Red Parker

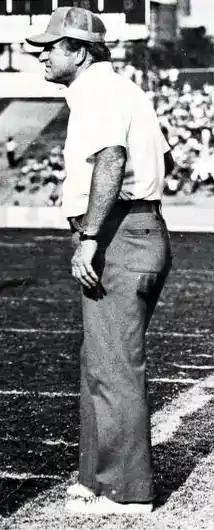

Jimmy Dale "Red" Parker (October 26, 1931 – January 4, 2016) was an American football coach. From 1961 to 1965, he served as the head football coach at the University of Arkansas at Monticello, where he compiled a 29–19–2 record. From 1966 to 1972, he coached at The Citadel in South Carolina. He compiled a 46–37 record there. From 1973 to 1976, he coached at Clemson University, where he compiled a 17–25–2 record. In 1981, he coached at Southern Arkansas University, where he compiled a 7–3 record. From 1982 to 1987, he coached at Delta State University. From 1996 to 1998, he coached at Ouachita Baptist University where he compiled a 10–20 record.